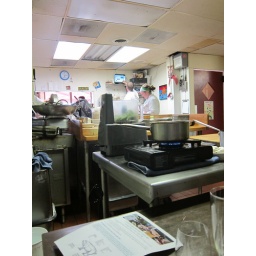
View from our seats in the kitchen